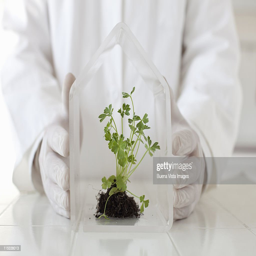
researcher with a plant in a glass box